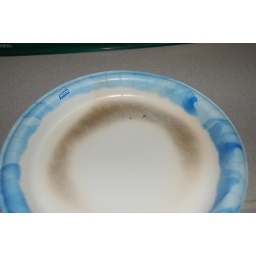
Don't use paper plates for 6 minutes in a microwave.